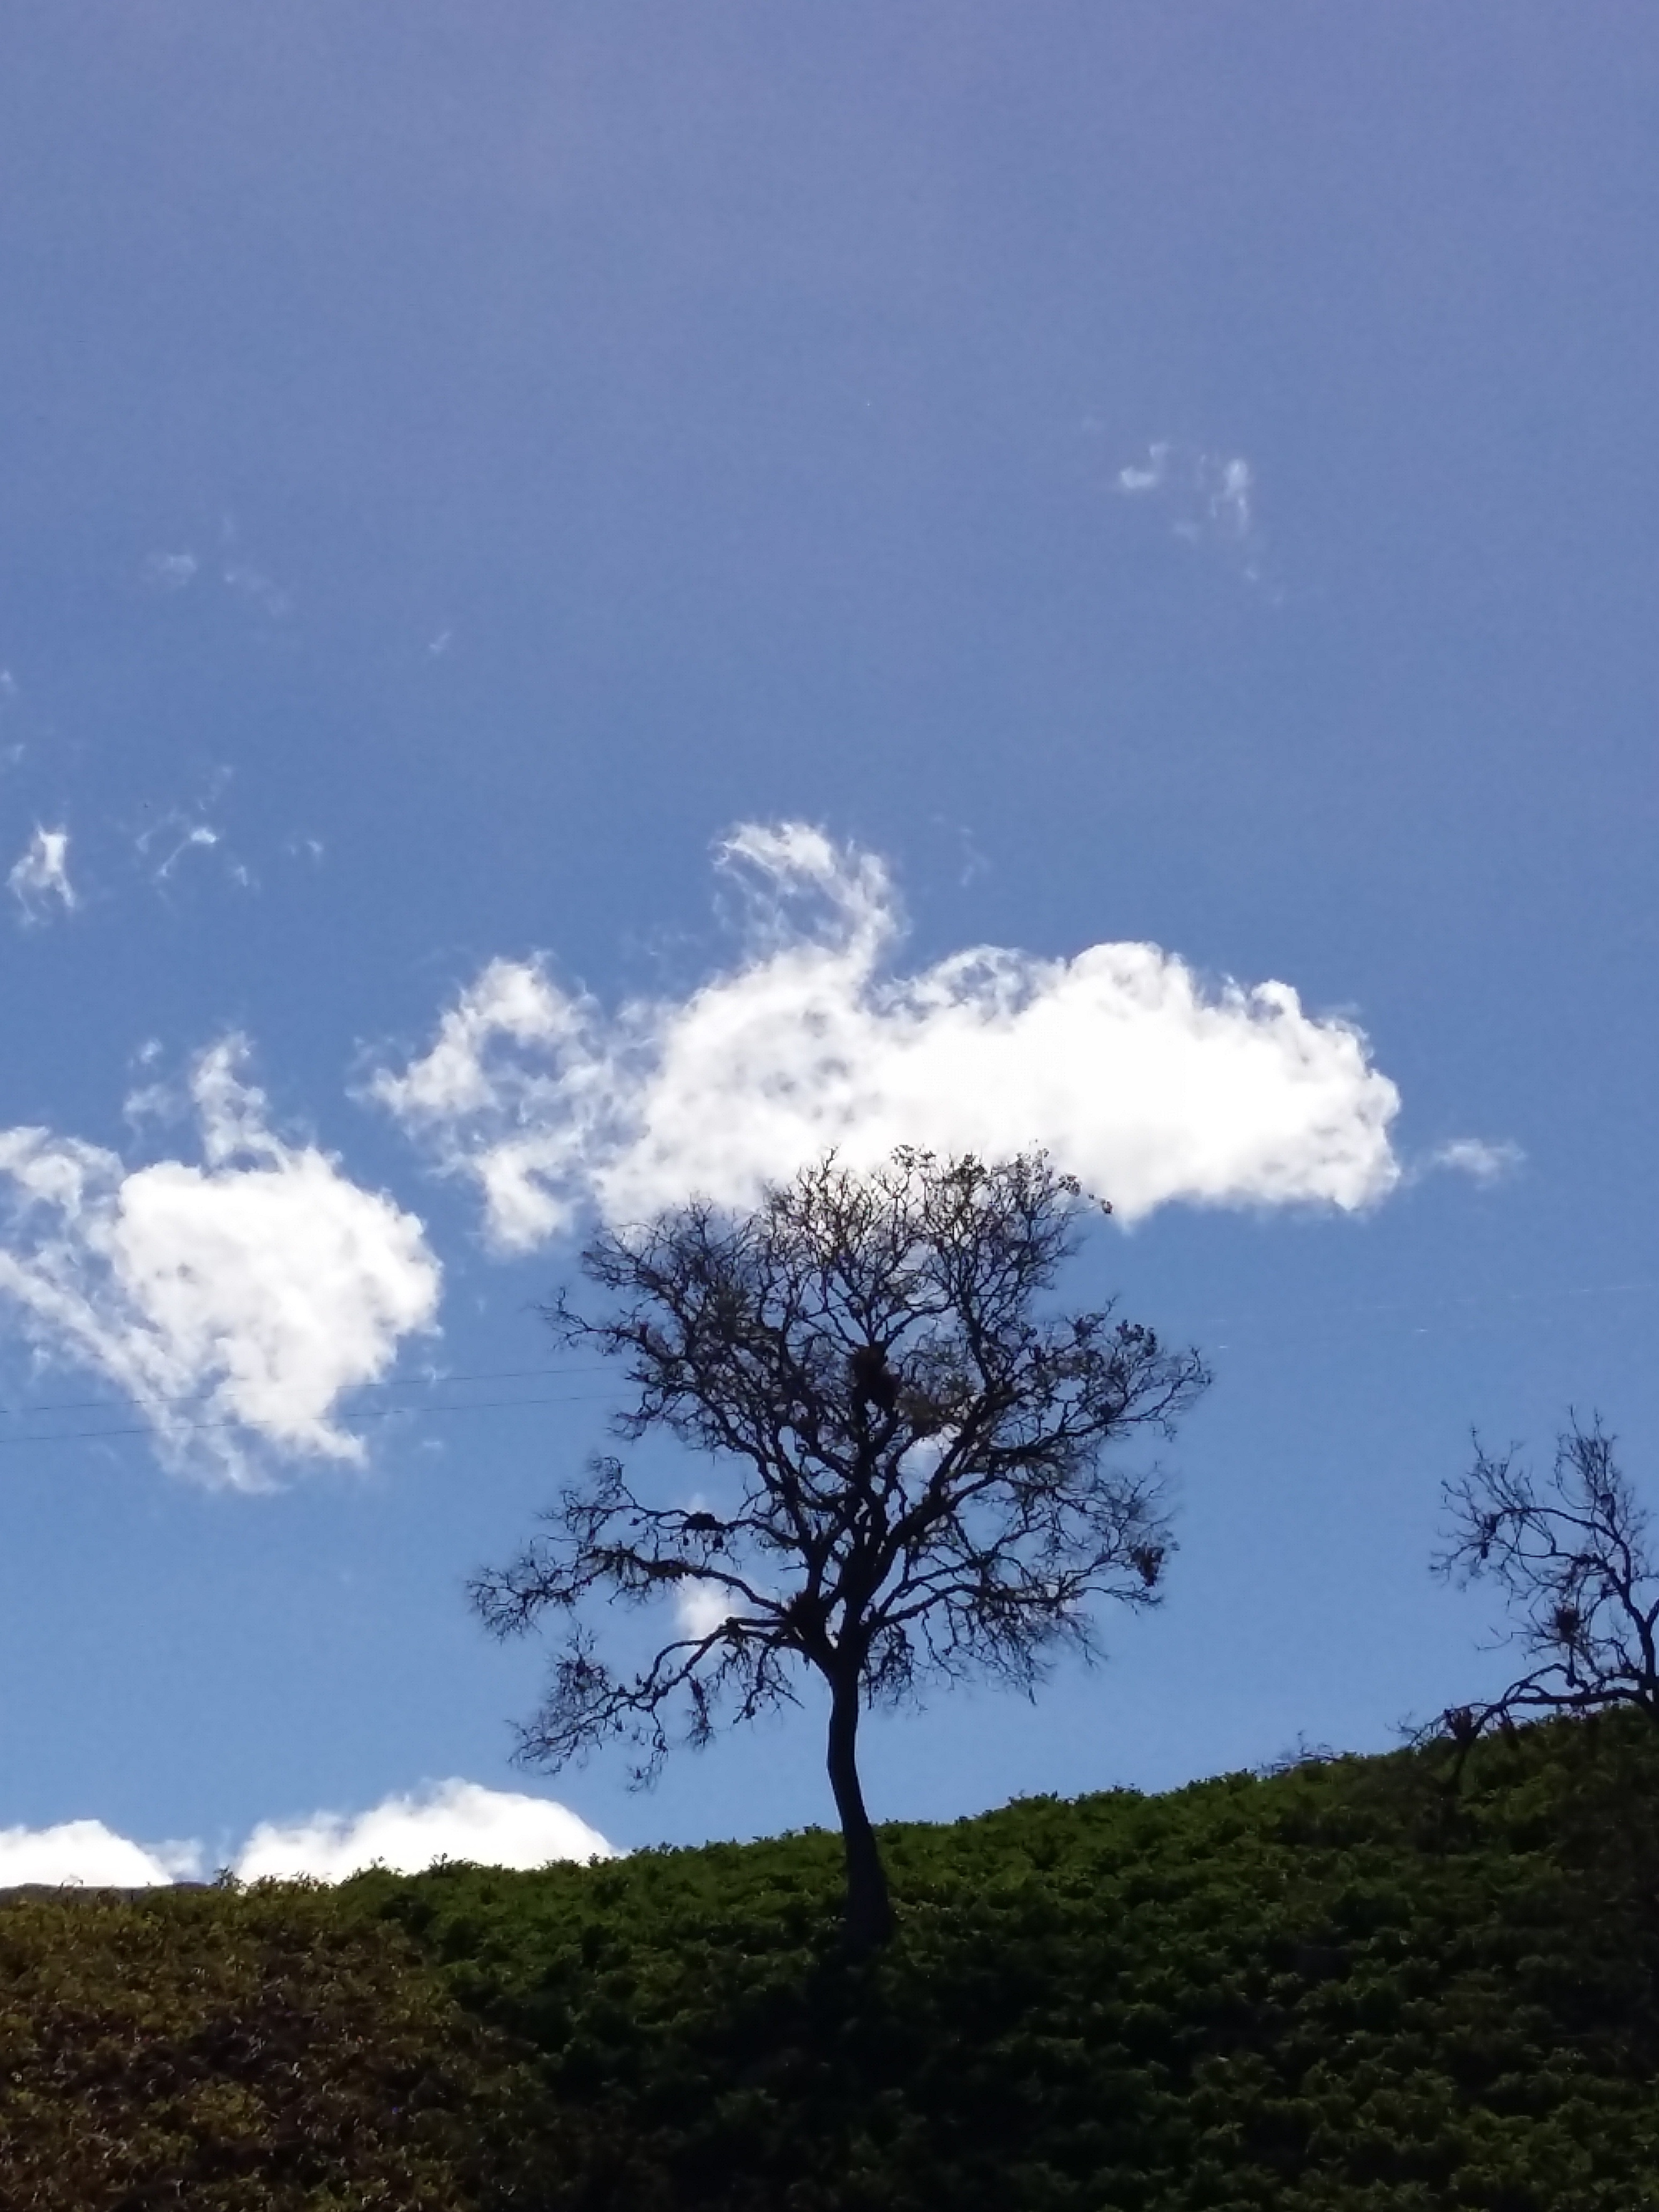
tree, nature, forest, grass, horizon, mountain, cloud, plant, sky, prairie, hill, flower, wind, summer, spring, cumulus, plain, blue sky, mount, ecosystem, meteorological phenomenon, woody plant